Tenor guitar

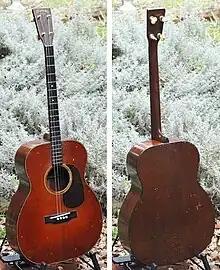
1932 C.F. Martin 0-18 T sunburst

The Delmore Brothers were a very influential pioneering country music duo from the early 1930s to the late 1940s that featured the tenor guitar. The Delmore Brothers were one of the original country vocal harmonizing sibling acts that established the mold for later similar acts, such as the Louvin Brothers, and even later, The Everly Brothers. The younger of the Delmore brothers, Rabon, played the tenor guitar as an accompaniment to his older brother, Alton's, six-string guitar. Rabon favored the Martin 0-18T tenor guitar and the Louvin Brothers later recorded a tribute album to the Delmores that featured Rabon's Martin 0-18T tenor played by mandolinist Ira Louvin, but tuned as the four treble guitar strings. Another 1930s band that featured the tenor guitar was the Hoosier Hotshots, commonly considered the creators of mid-western rural jazz. Their leader, Ken Trietsch, played the tenor guitar, as well as doubling on the tuba.